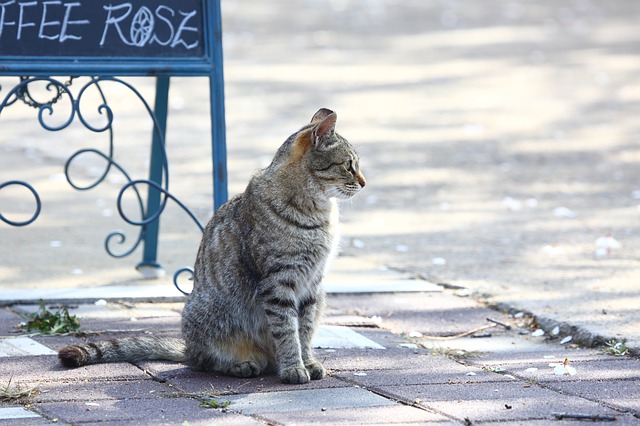
Label: gatto